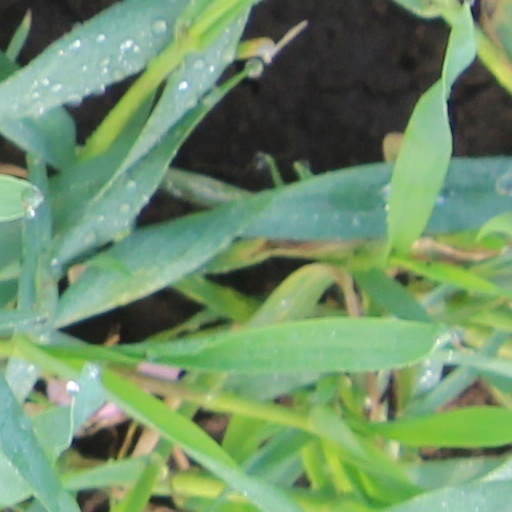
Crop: wheat